Kiran Verma

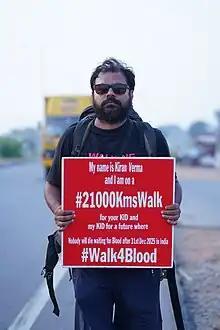
Kiran Verma holding banner in hand on road

Kiran Verma (born 27 December 1984) is an Indian social activist and social worker. He is the founder of Simply Blood. Currently, he is on a walk for Blood Donation Awareness.